Clinic

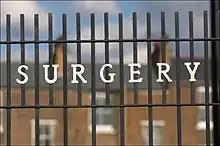
The entrance to a surgery clinic in Greenwich, London

A clinic (or outpatient clinic or ambulatory care clinic) is a health facility that is primarily focused on the care of outpatients. Clinics can be privately operated or publicly managed and funded. They typically cover the primary care needs of populations in local communities, in contrast to larger hospitals which offer more specialized treatments and admit inpatients for overnight stays.